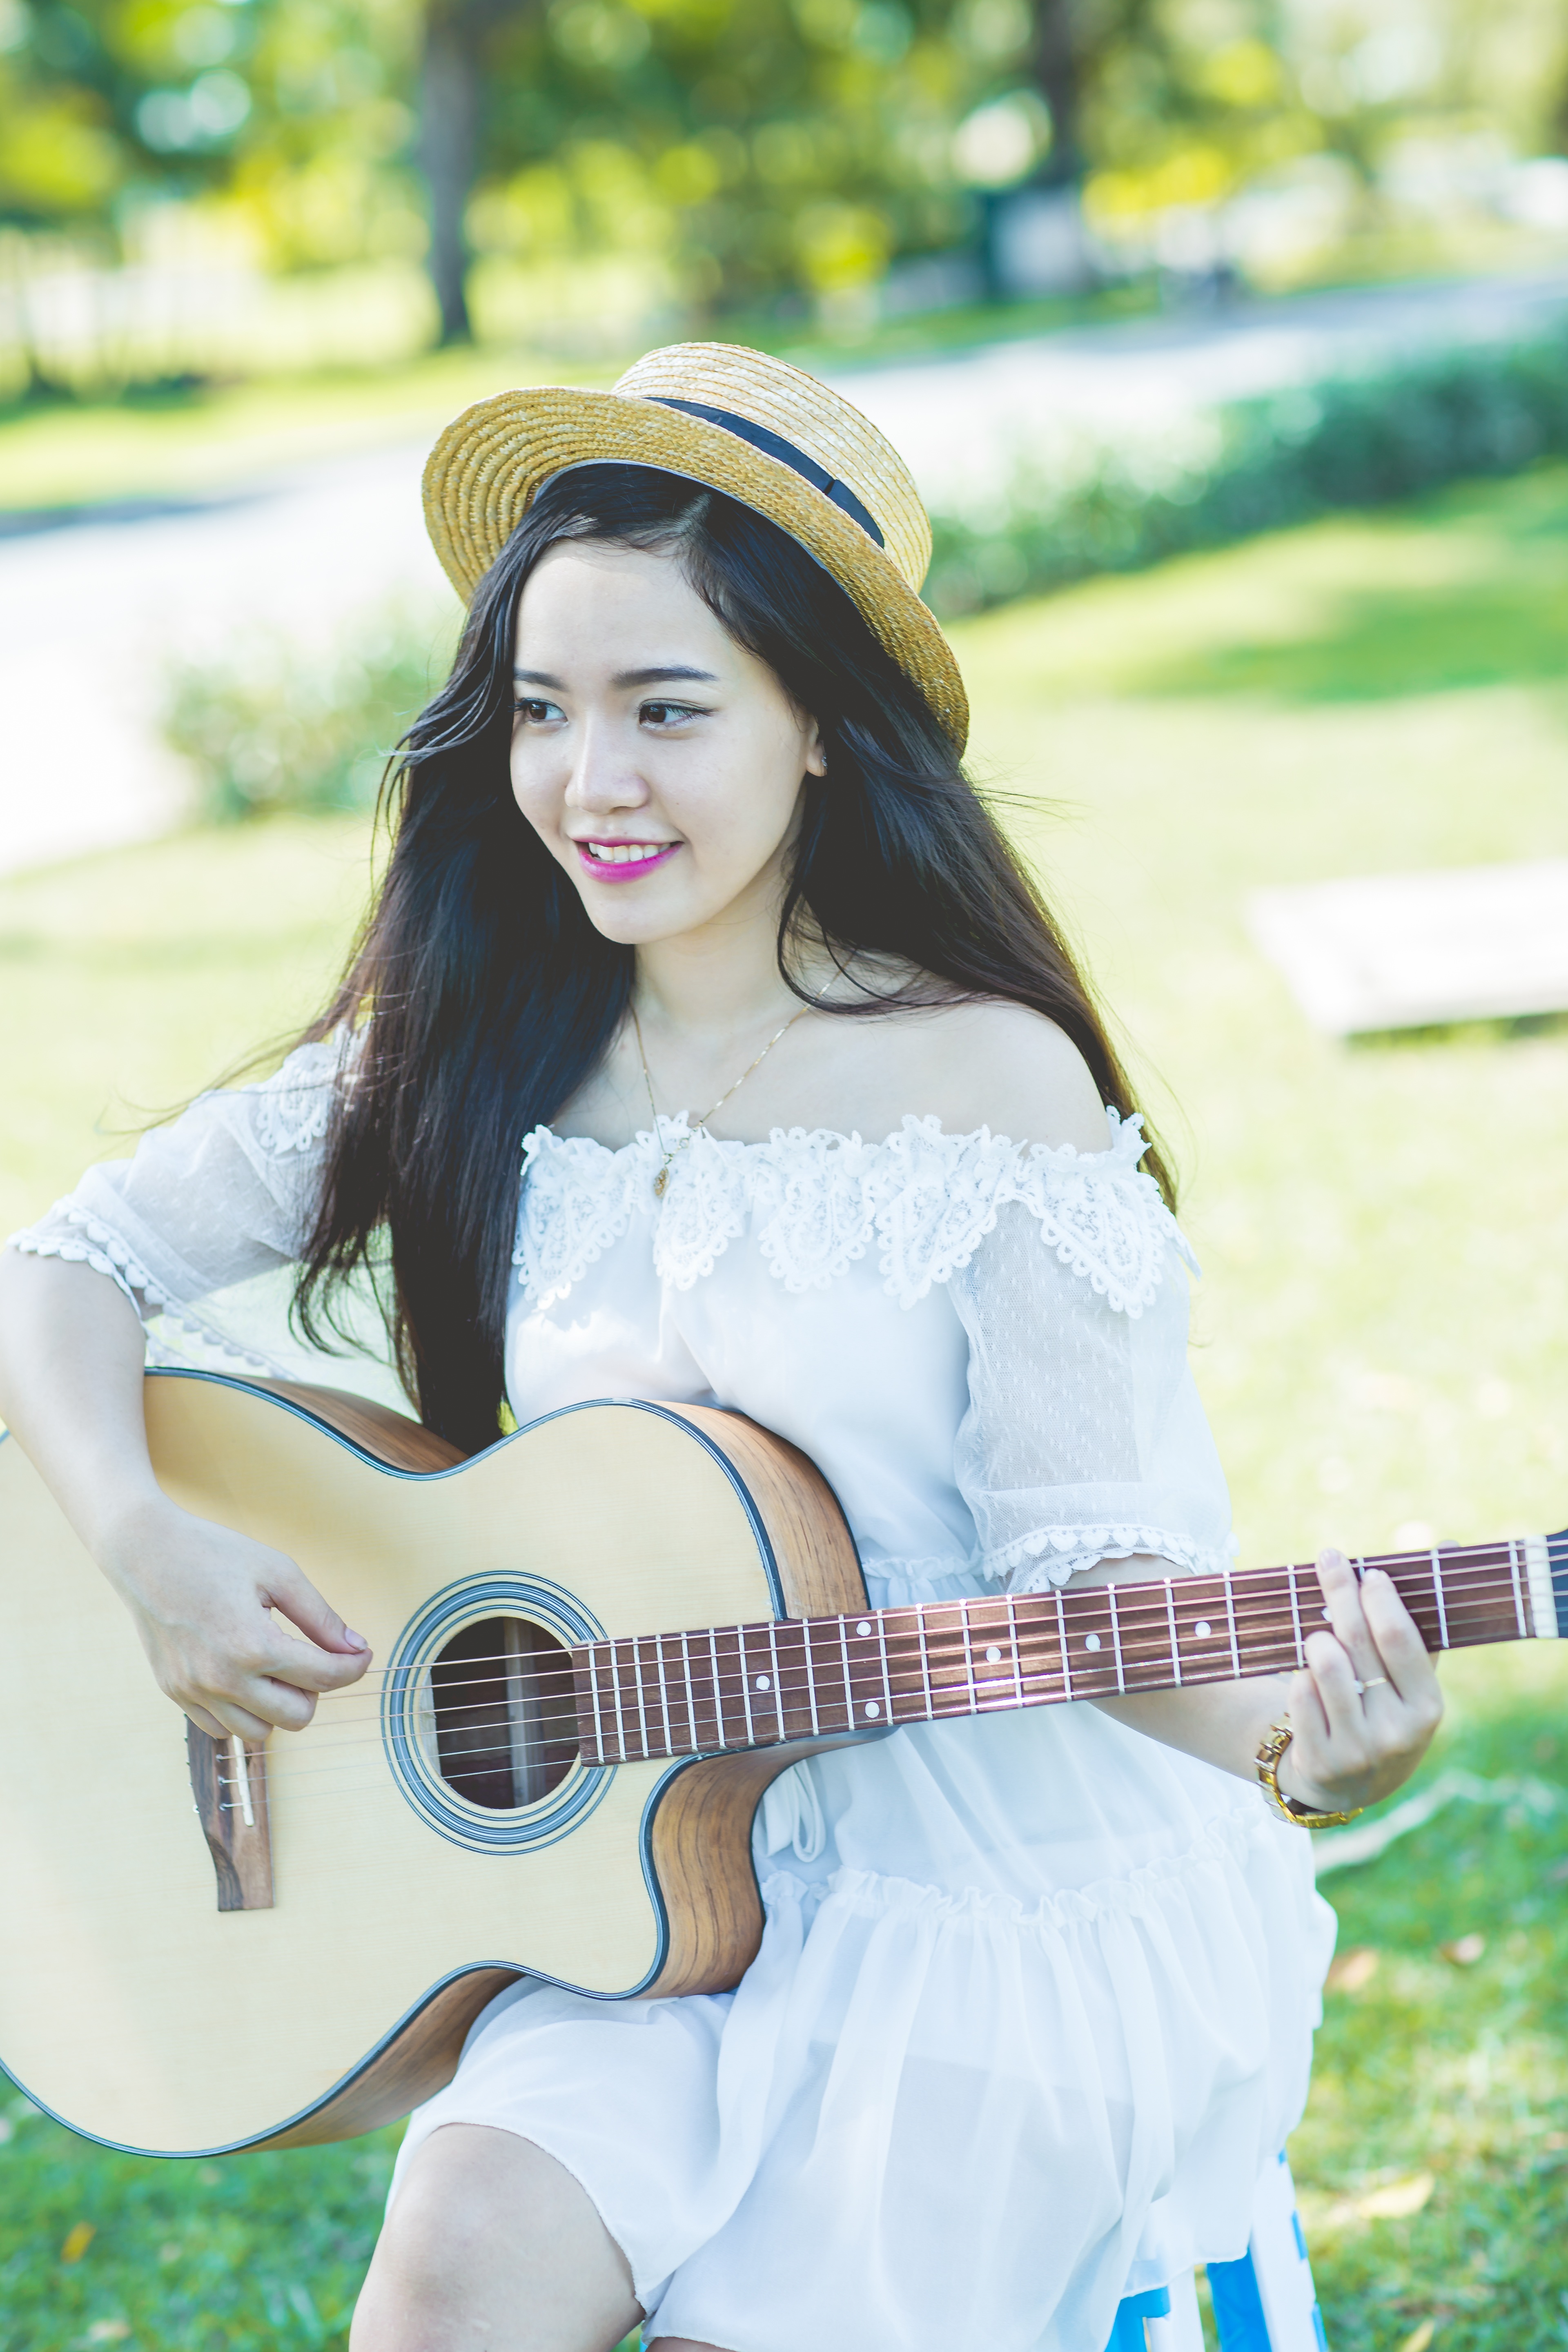
people, girl, woman, female, portrait, model, young, fashion, clothing, lady, dress, beauty, costume, photo shoot, quitar